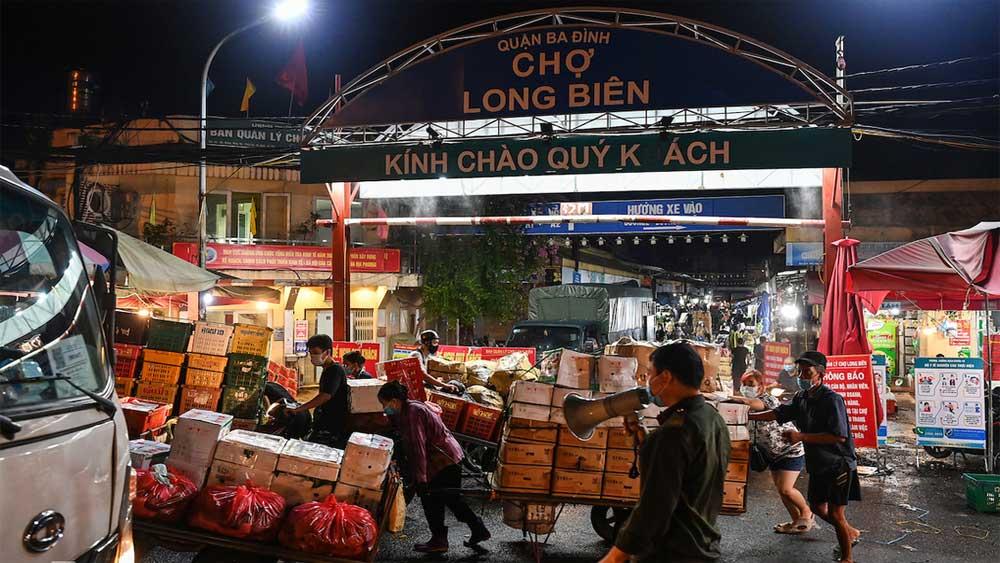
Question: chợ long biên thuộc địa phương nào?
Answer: thuộc quận ba đình